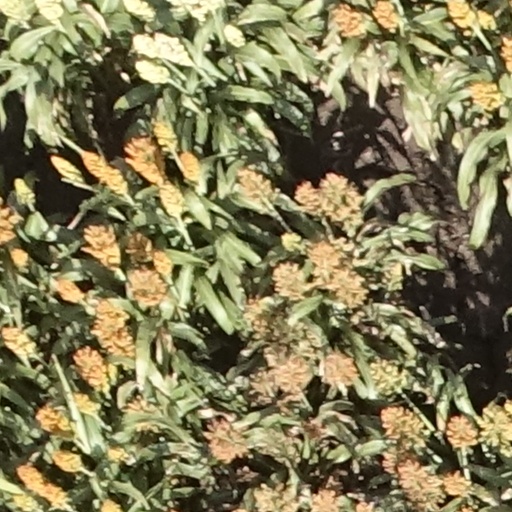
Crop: sorghum